Alan Louis Eggers

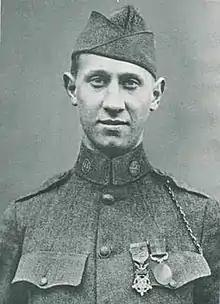
Medal of Honor recipient

Alan Louis Eggers (November 2, 1895 – October 3, 1968) was a sergeant in the United States Army during World War I. He received the Medal of Honor for his heroic actions in combat near Le Catelet, France, on September 29, 1918, together with John C. Latham and Thomas E. O'Shea. Eggers was a student at Cornell University before departing for service. He was awarded the degree of "War Alumnus" in 1921.